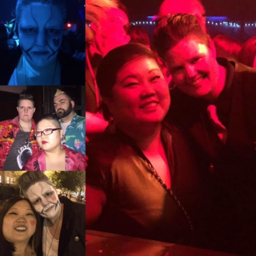
goodbye for a bit , grown - up parties .